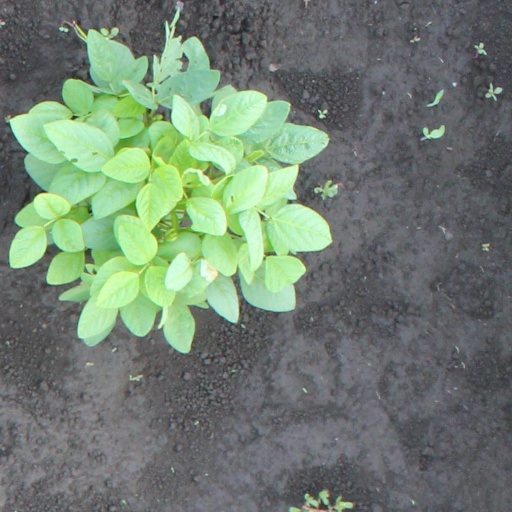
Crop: soybean